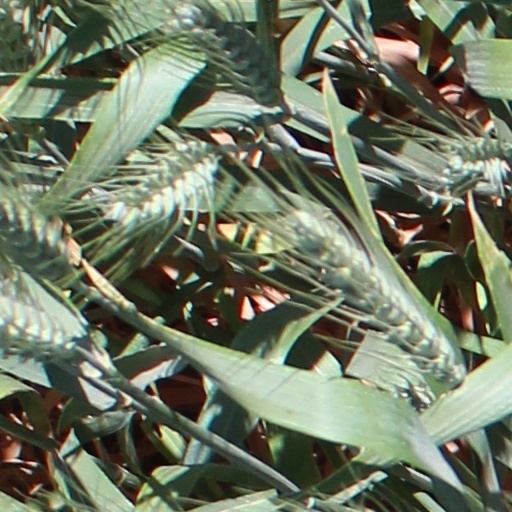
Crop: wheat